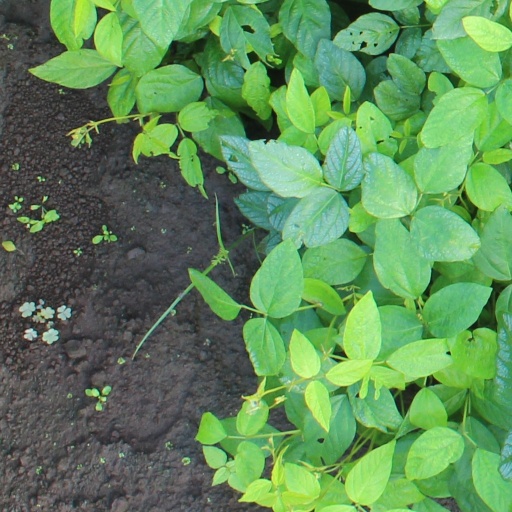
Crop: soybean